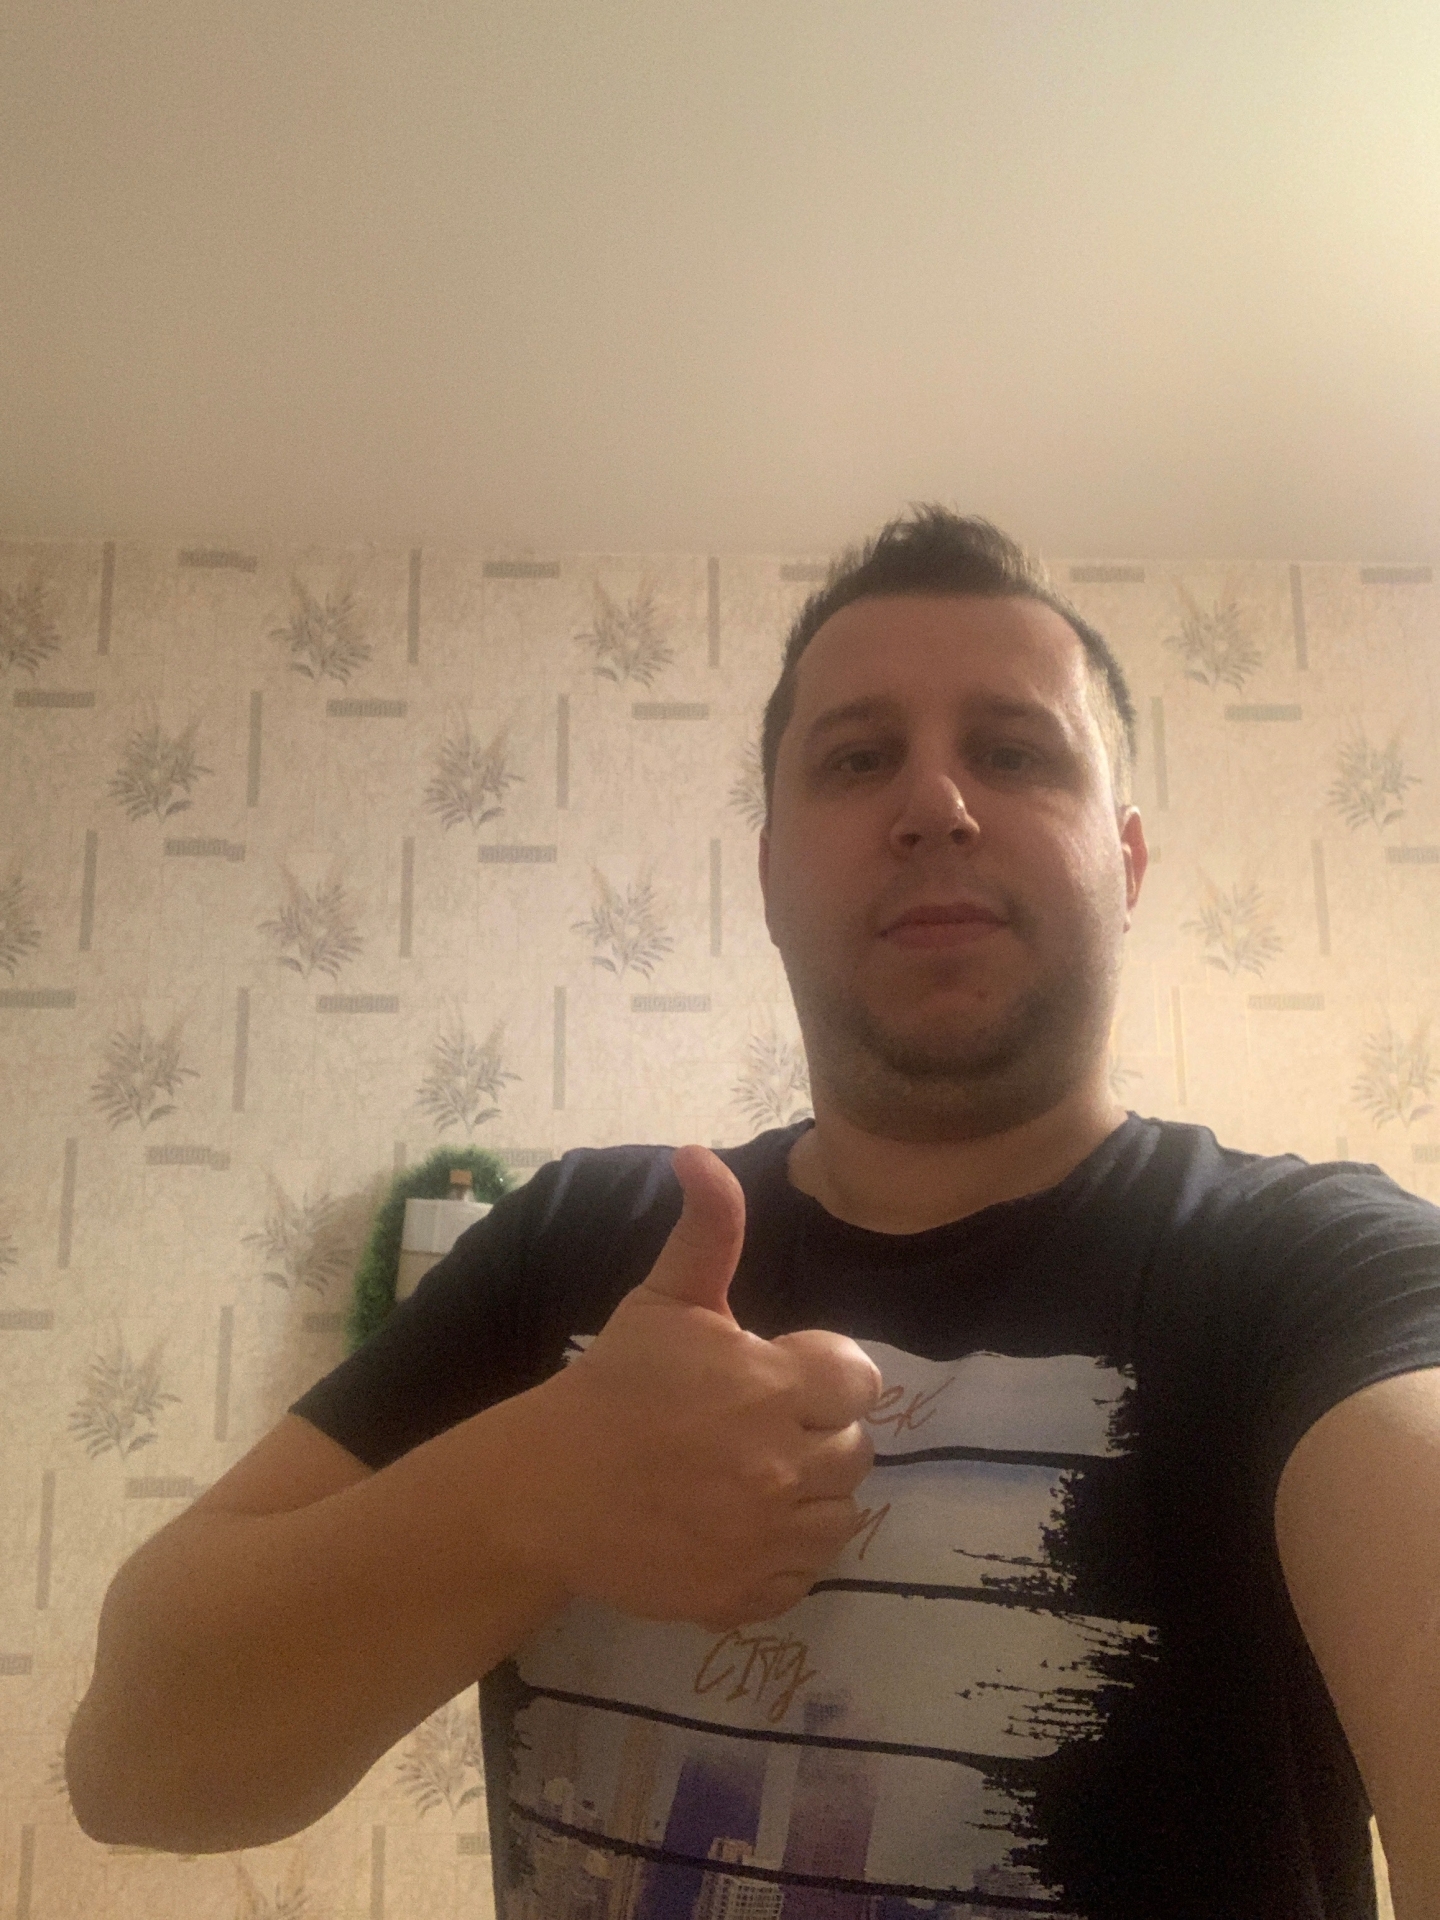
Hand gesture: like